Gary Hart

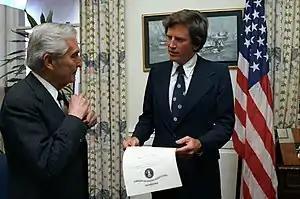
Hart accepting his US Naval Reserve commission from Secretary of the Navy Edward Hidalgo, December 4, 1980

Citing the increasing likelihood of an armed conflict in the Persian Gulf and his reluctance to "stay in the Senate and authorize and appropriate funds to send young men like my son off to fight that war," Hart applied for a commission in the United States Naval Reserve's Standby Reserve Active Status List program in the late 1970s. He was over the statutory age limit of 38 and had not amassed any prior military experience; moreover, in contrast to his stated rationale, this category "would not be called up immediately in the event of a mobilization." By mutual agreement, Hart and United States Secretary of the Navy Edward Hidalgo deferred the consideration of the request until the aftermath of the 1980 election. His application contained an incorrect birth date (November 28, 1937) that he had used inconsistently on official documents for 15 years.